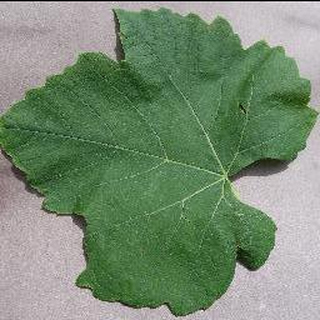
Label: healthy_grape